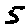
Label: 5